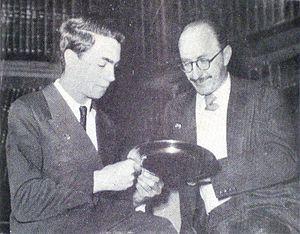
Óscar Roberto Panno est joueur d'échecs argentin.
Julio Bolbochán est un grand maître argentin du jeu d'échecs.